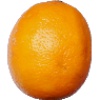
Label: Lemon Meyer 1